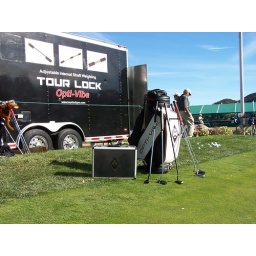
our Lock Opti-Vibe tour bag with an optimization kit and the Tour Lock Opti-Vibe tour van in the back ground